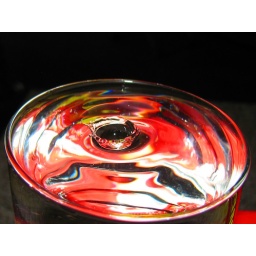
water drops in a glass filled with water. The colors derives from the box at the bottom of the glass